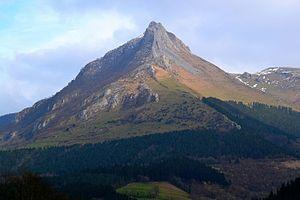
Le mont Txindoki, aussi appelé Larrunarri ou Ñañarri est une montagne du massif d'Aralar, sur la commune basque d'Amezketa, entre les provinces du Guipuscoa et de Navarre, située à 1 346 mètre d'altitude.